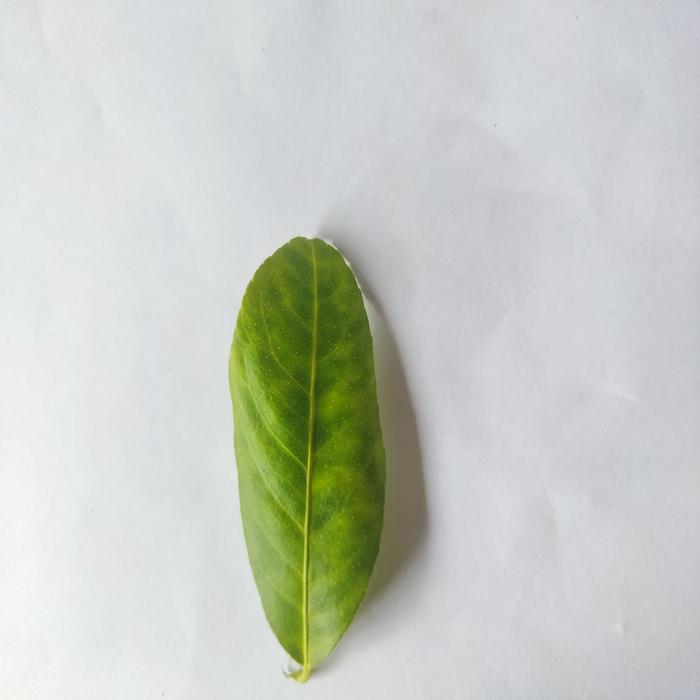
Crop: Lemon
Leaf condition: Citrus